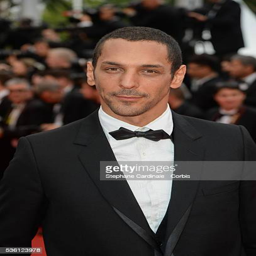
actor attends the premiere during festival